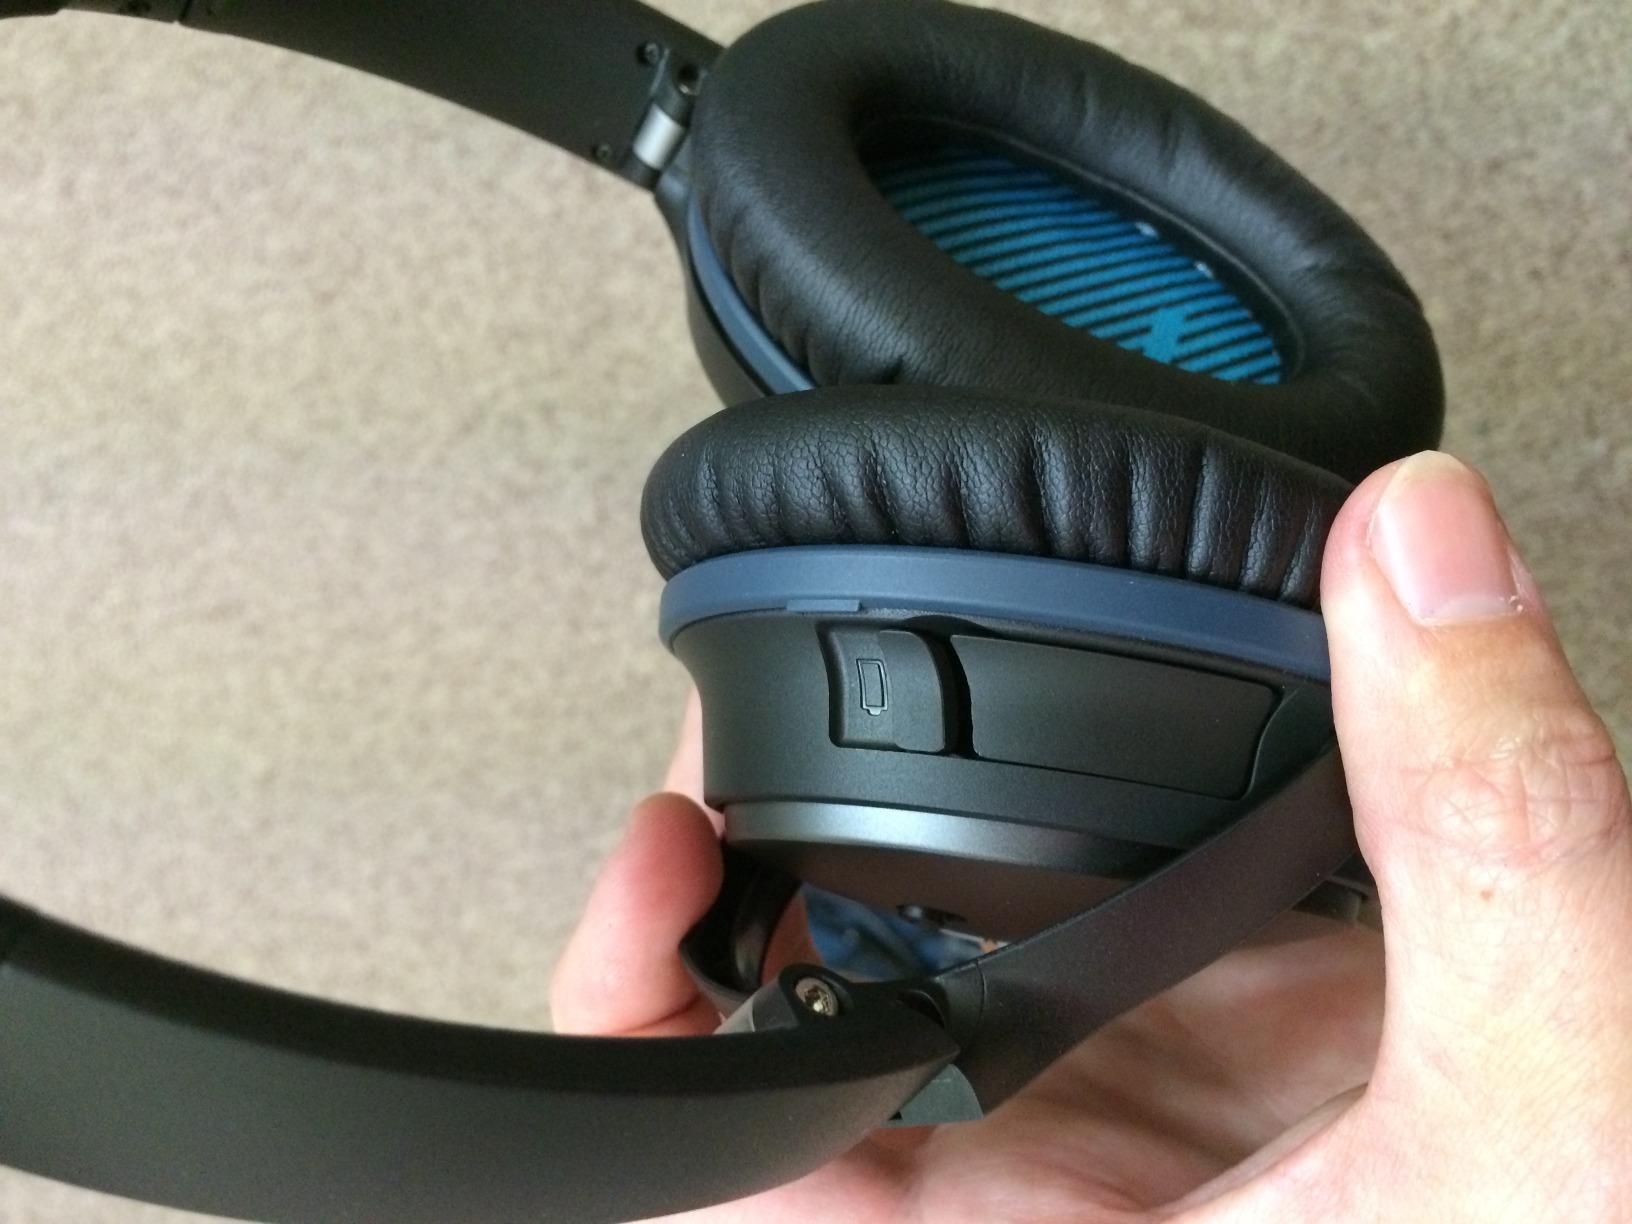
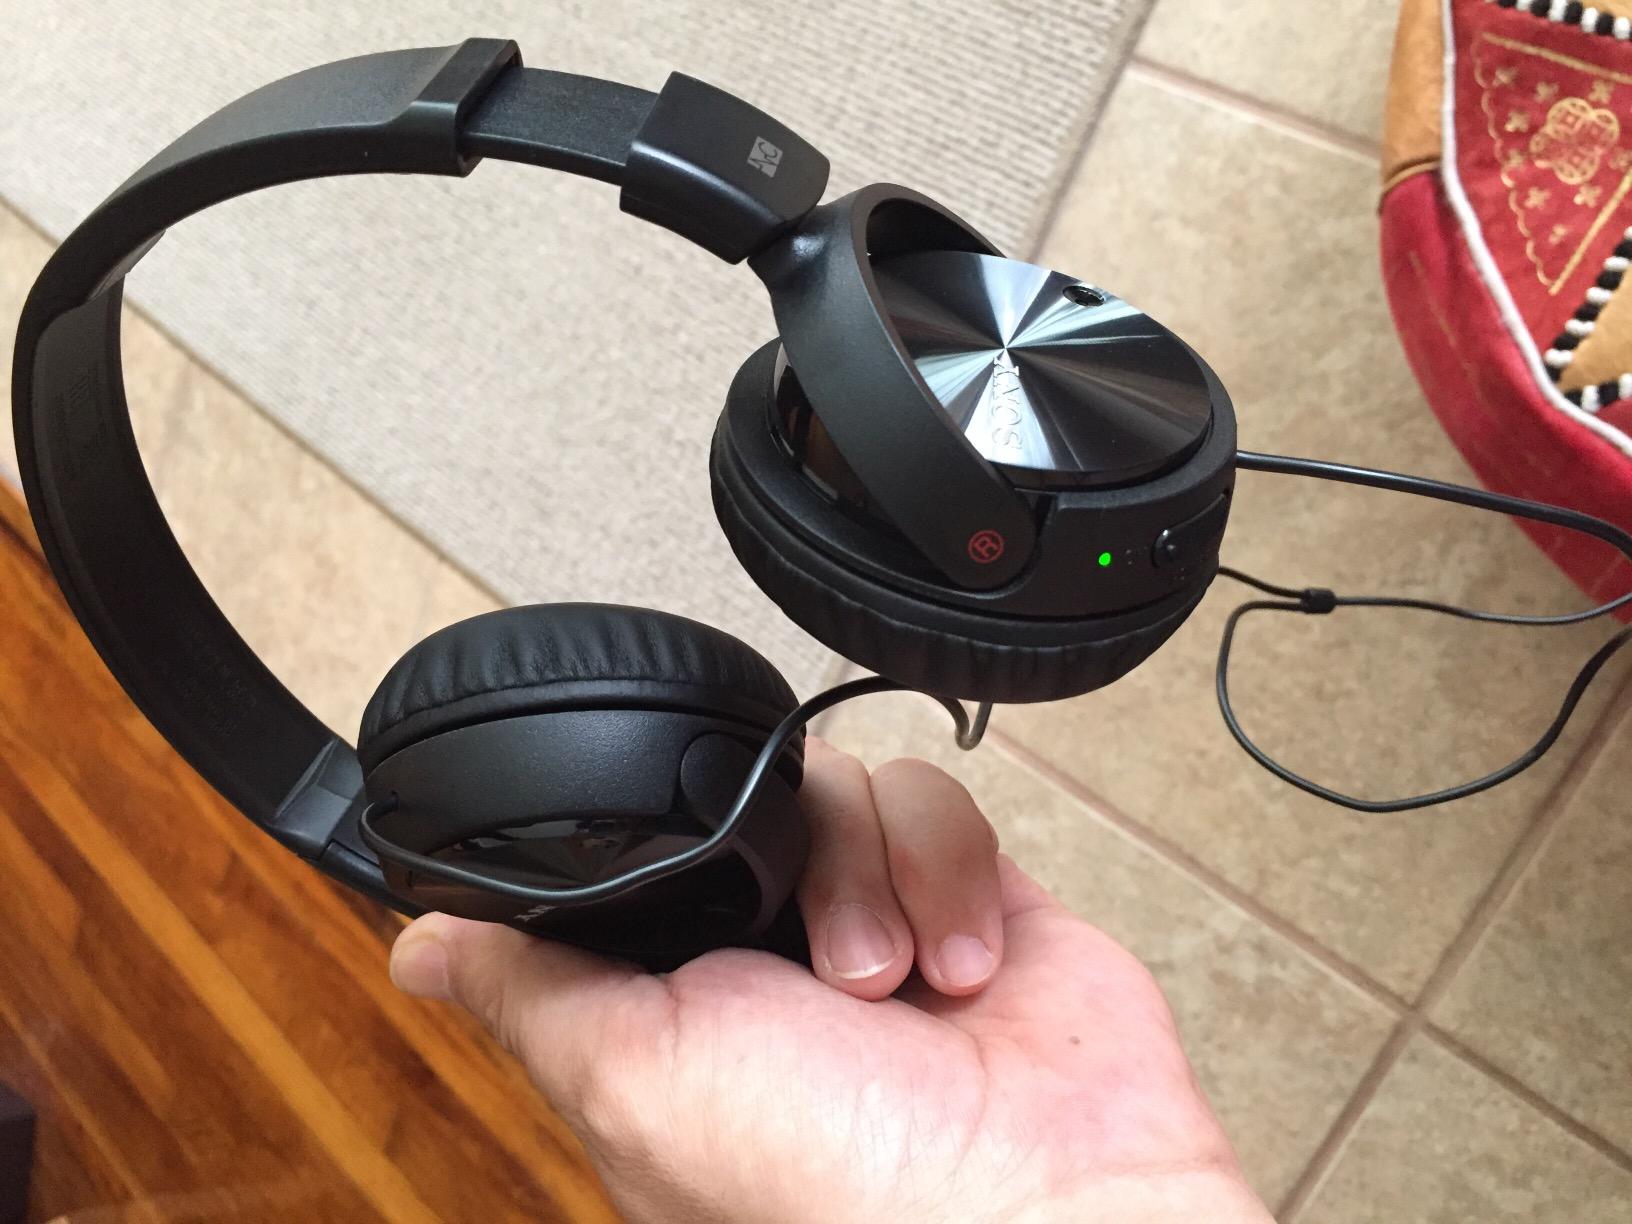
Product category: headphones
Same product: no